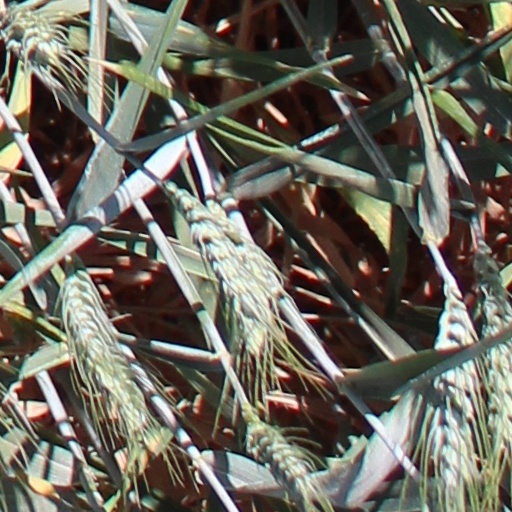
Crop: wheat